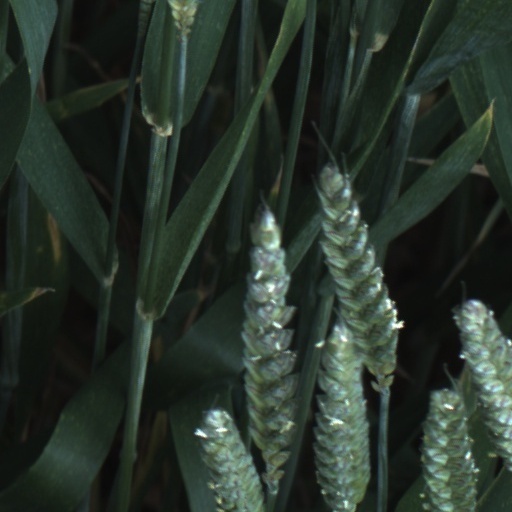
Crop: wheat